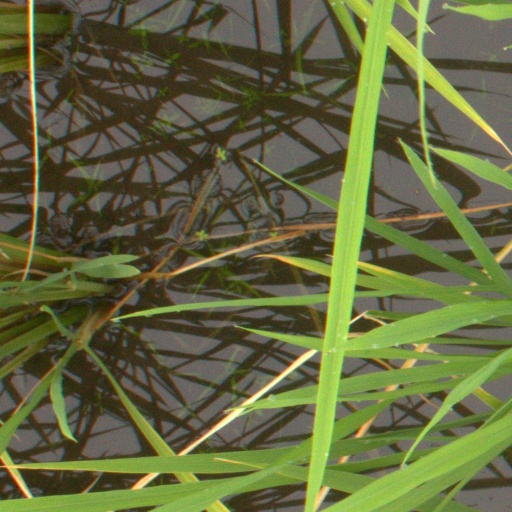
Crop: rice